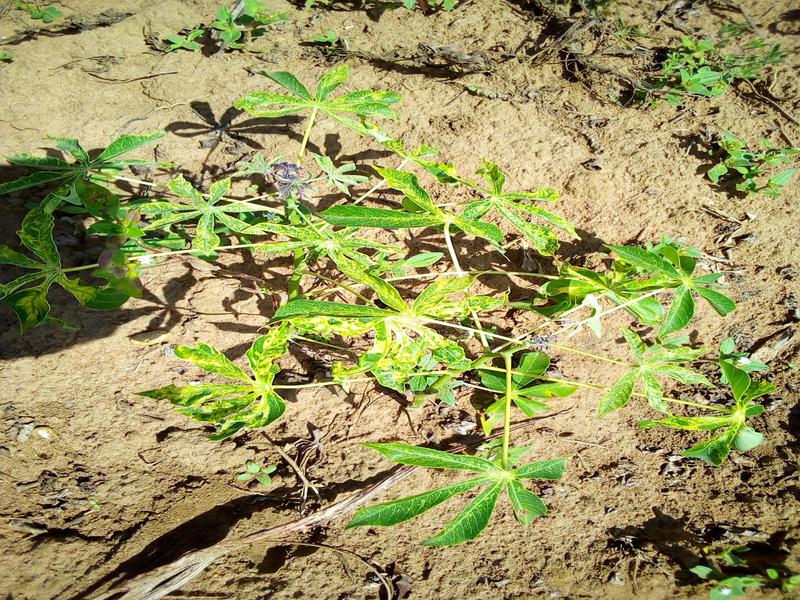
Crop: cassava
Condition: mosaic_disease